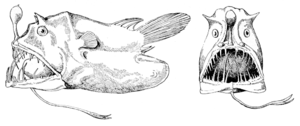
La bioluminescence est la production et l'émission de lumière par un organisme vivant via une réaction chimique au cours de laquelle l'énergie chimique est convertie en énergie lumineuse.
La plaine abyssale est la partie plate de la zone abyssale océanique, en général entre 5 000 et 6 000 mètres.